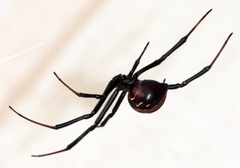
Species: Lactrodectus_hesperus